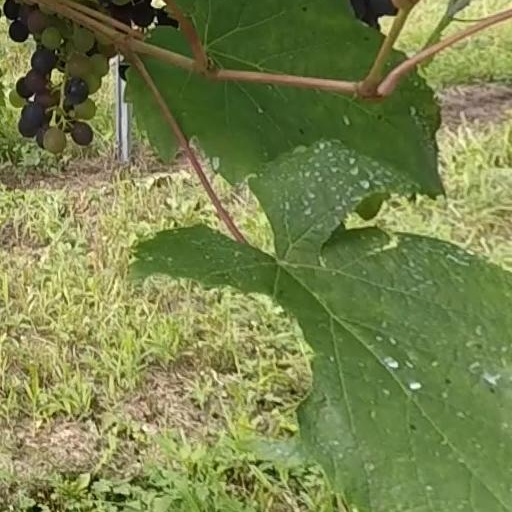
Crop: grape